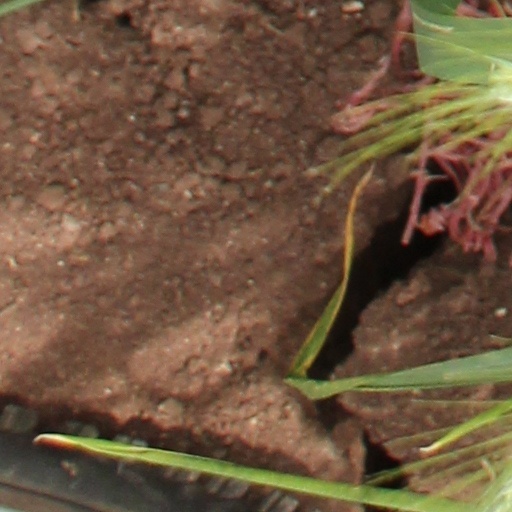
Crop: wheat